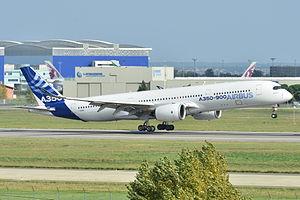
L'Occitanie est une région administrative française créée par la réforme territoriale de 2014 comportant 13 départements, et qui résulte de la fusion des anciennes régions Languedoc-Roussillon et Midi-Pyrénées. Temporairement appelée Languedoc-Roussillon-Midi-Pyrénées, le nom « Occitanie » est officiel depuis le 28 septembre 2016 et effectif depuis le 30 septembre 2016. S'il est sous-titré « Pyrénées-Méditerranée » par le conseil régional, ce sous-titre n'apparaît pas dans le Journal officiel de la République française. Le conseil régional est présidée par Carole Delga depuis le 4 janvier 2016, et son chef-lieu est Toulouse.